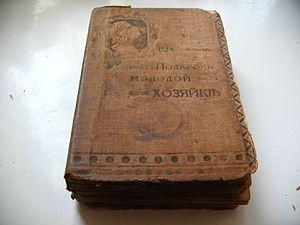
Le Cadeau aux jeunes maîtresses de maison est un livre de cuisine russe écrit par Elena Molokhovets. C'est le livre de cuisine russe qui connaît le plus grand succès dans la Russie du XIXᵉ siècle et du début du XXᵉ siècle.